Vaychi

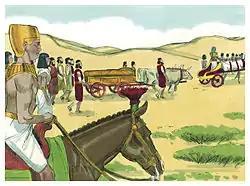
"Joseph took Jacob's body back to Canaan". (1984 illustration by Jim Padgett, courtesy of Distant Shores Media/Sweet Publishing)

Rabbi Isaac taught in the name of Rabbi Joḥanan that Jacob did not die. Genesis 49:33 reports only that "he gathered up his feet into the bed, and expired, and was gathered unto his people.") Rav Naḥman objected that he must have died, for he was bewailed (as Genesis 50:10 reports) and embalmed (as Genesis 50:2 reports) and buried (as Genesis 50:13 reports)! Rabbi Isaac replied that Rabbi Joḥanan derived his position that Jacob still lives from Jeremiah 30:10, which says, "Therefore fear not, O Jacob, My servant, says the Lord; neither be dismayed, O Israel, for, lo, I will save you from afar and your seed from the land of their captivity." Rabbi Isaac explained that since Jeremiah 30:10 likens Jacob to his descendants, then just as Jacob's descendants still live, so too must Jacob.